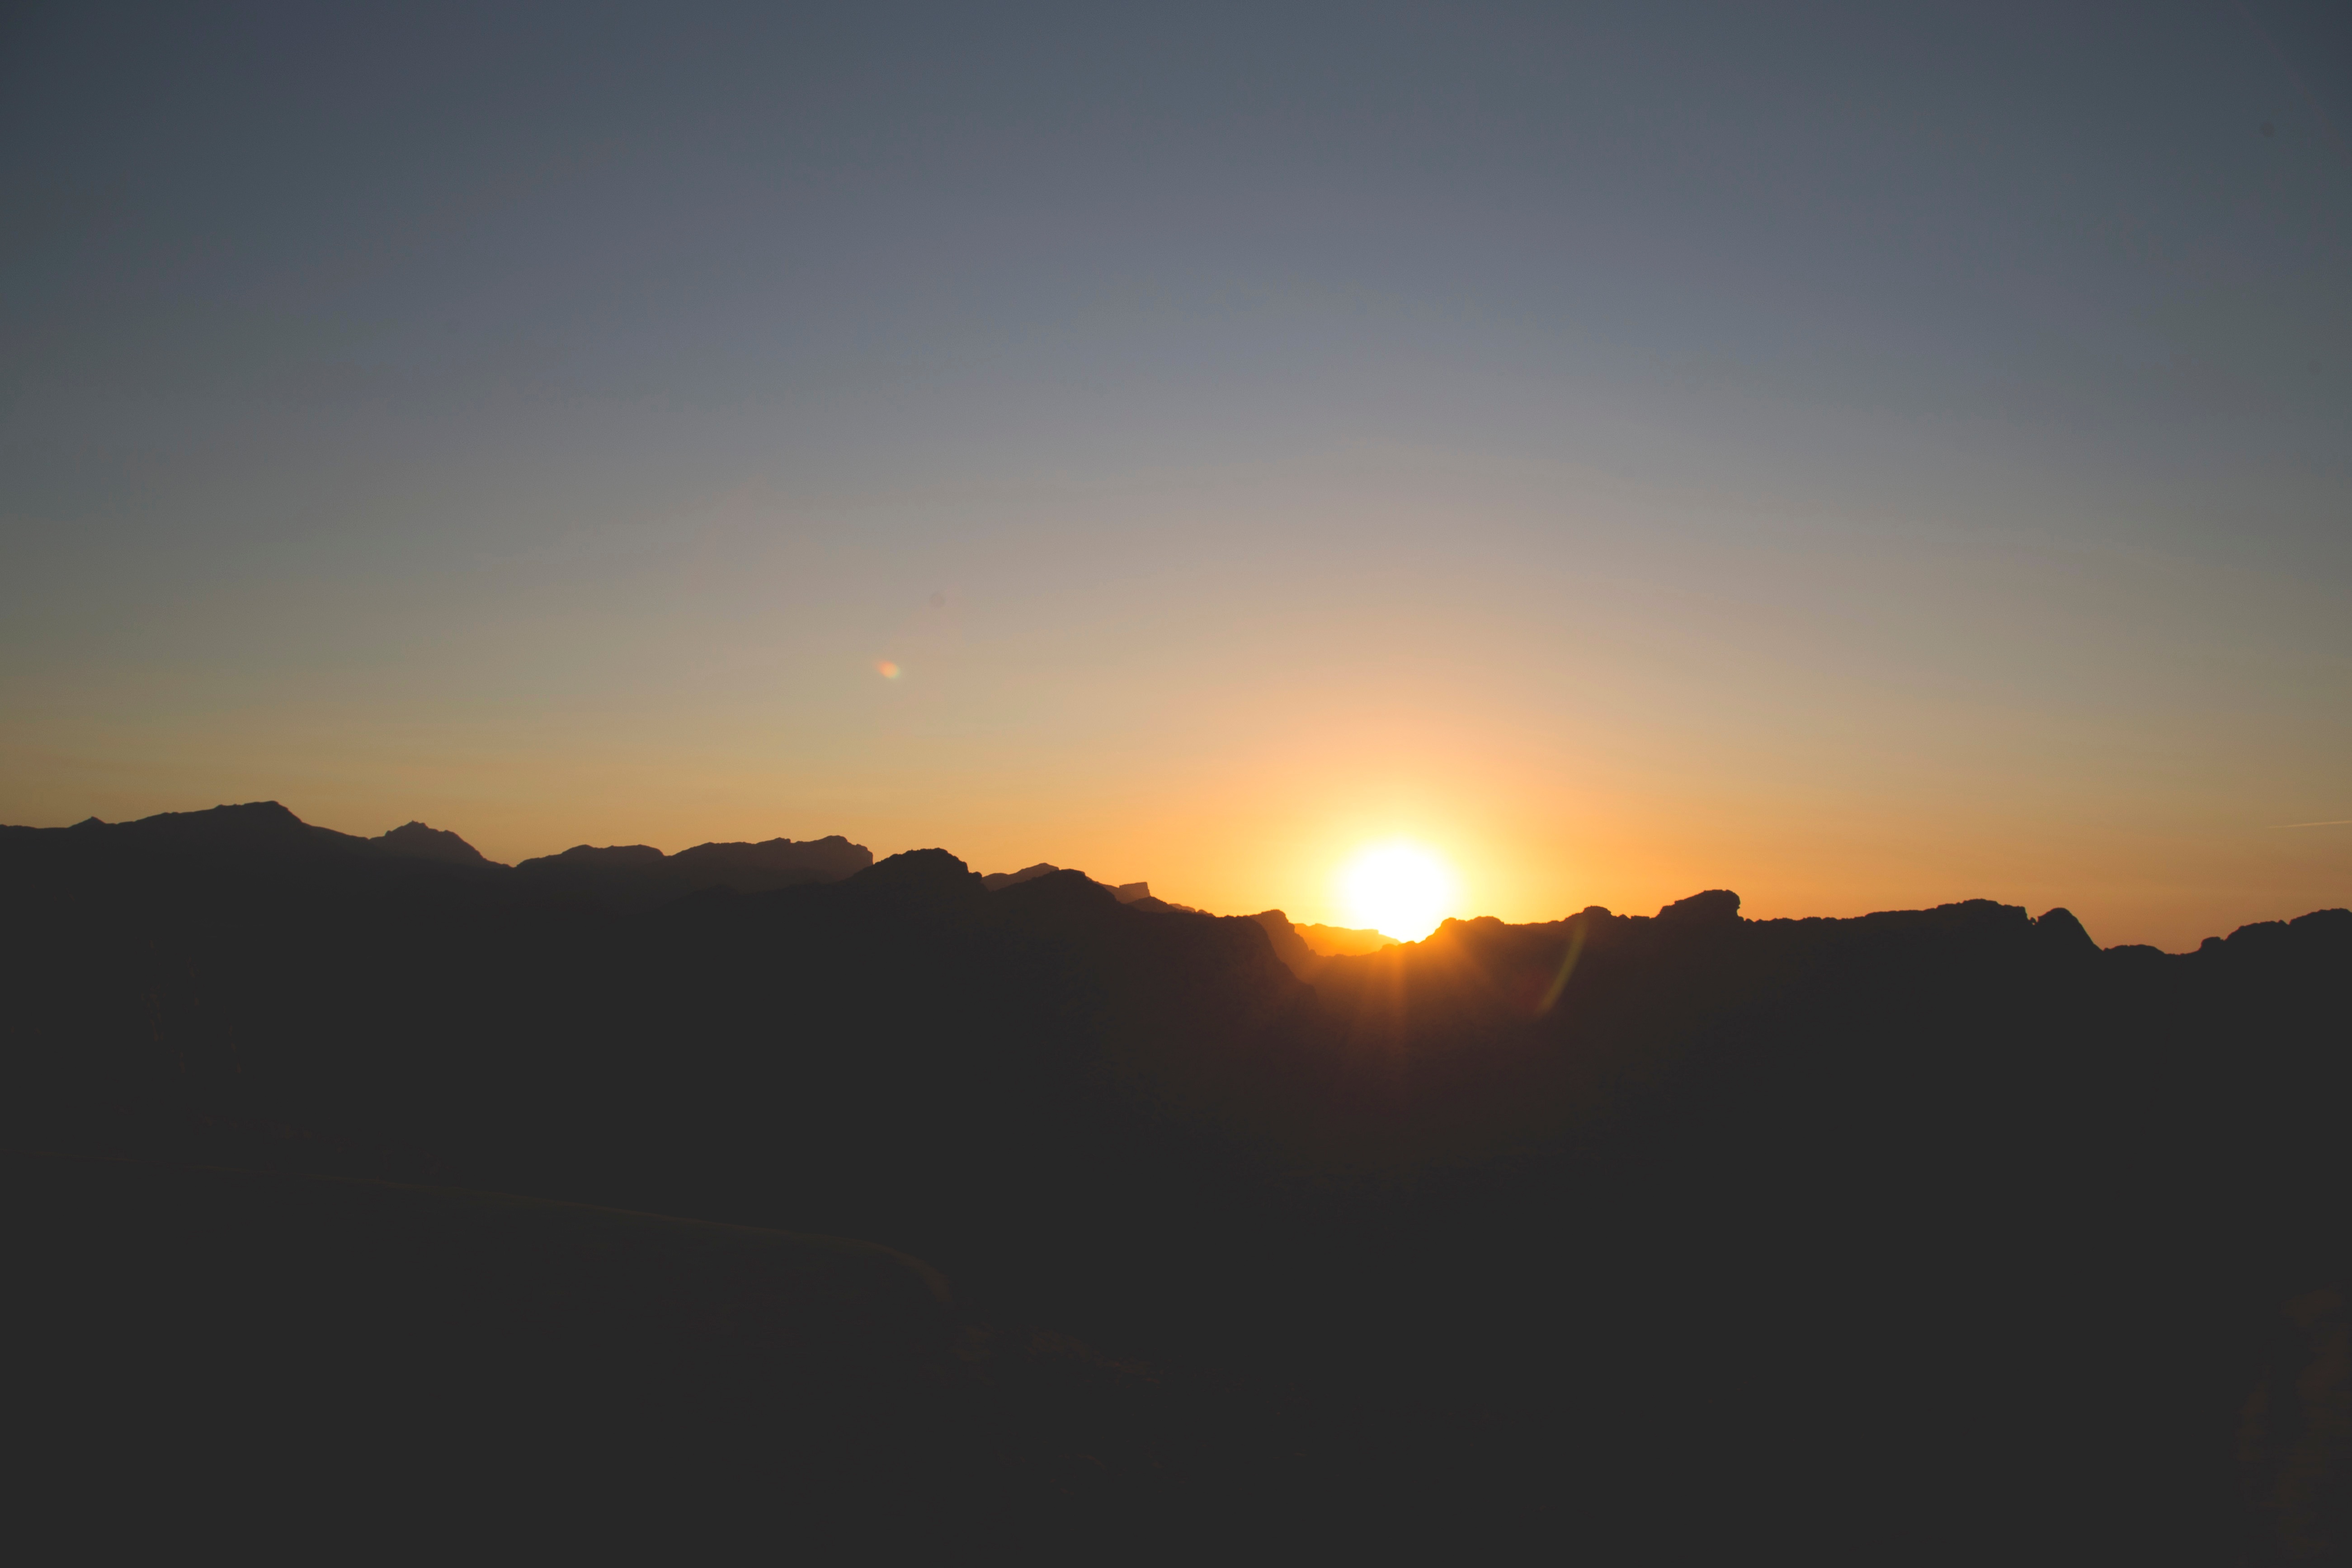
horizon, mountain, cloud, sky, sun, sunrise, sunset, sunlight, morning, hill, dawn, atmosphere, dusk, evening, afterglow, atmospheric phenomenon, red sky at morning